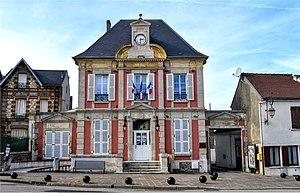
Ancienne mairie de Domont mise à jour 2018 suite au dernier aménagements .
Domont est une commune française du Val-d'Oise située dans le pays de France, à environ 20 km au nord de Paris.